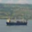
Label: ship